Island of Roses: The Jews of Rhodes in Los Angeles

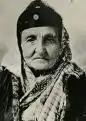

Island of Roses: The Jews of Rhodes in Los Angeles is a 1995 documentary about the dying Sephardic community in Los Angeles. The film shares interviews with some of the last surviving immigrants, who offer nostalgic memories of their lost home, and explores how the once vibrant community of Rhodes Jews in Los Angeles now struggles to preserve its traditions as younger, assimilated generations have to make a conscious effort to maintain the practices of their ancestors.